Personal Demons (Desrochers novel)

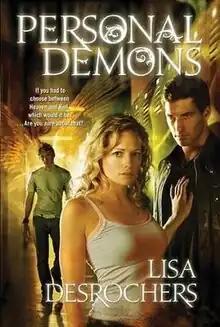

Personal Demons is the first book in the "Personal Demons" Trilogy by American author, Lisa Desrochers. This young adult urban fantasy series centers around Frannie Cavanaugh, a good Catholic girl with a unique skill she's unaware she possesses, who finds herself in a battle for not just her soul, but also her heart, between Lucifer Cain, a demon sent by the king of Hell to tag Frannie's soul, and Gabriel, the angel sent from Heaven to protect her.